Piglet (gamer)

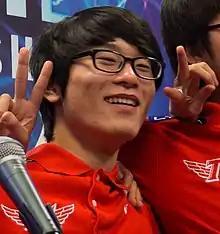
Piglet at the "League of Legends" Season 3 World Championship

At the Season 3 World Championship in Los Angeles, California, SKT only lost one game in the group stages to Chinese team OMG to tie for first place. They then swept the Taiwanese team Gamania Bears 2–0 in the quarter-finals to face off against NaJin Black Sword in the semi-finals.In the semifinals, they faced Najin Black Sword and won with a score of 3-2. Up against China's Royal Club, the team didn't lose a single game and were crowned the Season 3 World Champions.